Henry Caselli Richards

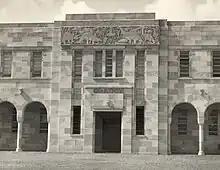
University of Queensland, Richards Building (geology) named for H. C. Richards. It depicts a frieze designed by the Geology staff. Photo used with the permission of the University of Queensland Fryer Library

Richards died in 1947 in Brisbane, survived by his wife Grace and two children. He was celebrated for his energy and industriousness, popularity with students and ability to foster cooperation between the university and the Queensland government.